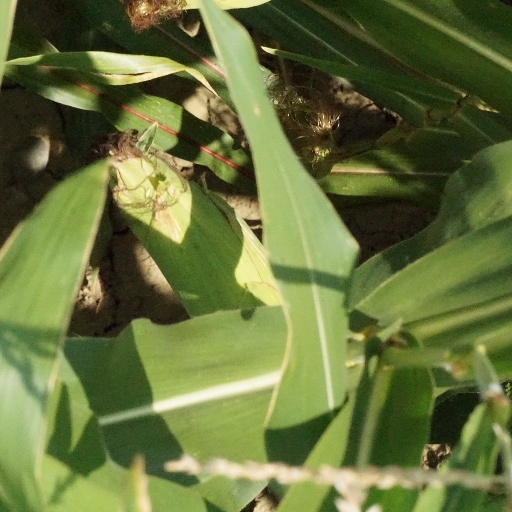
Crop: maize; corn